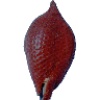
Label: salak